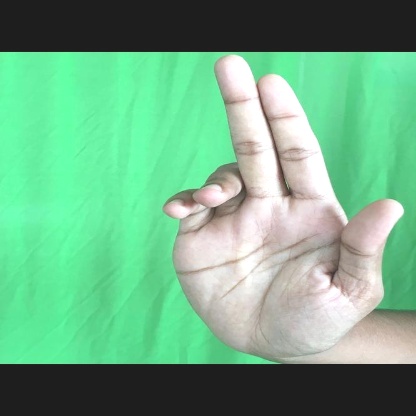
Mudra: Ardhapathaka